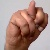
The image shows a hand gesture representing the letter 'N' in Indian Sign Language.